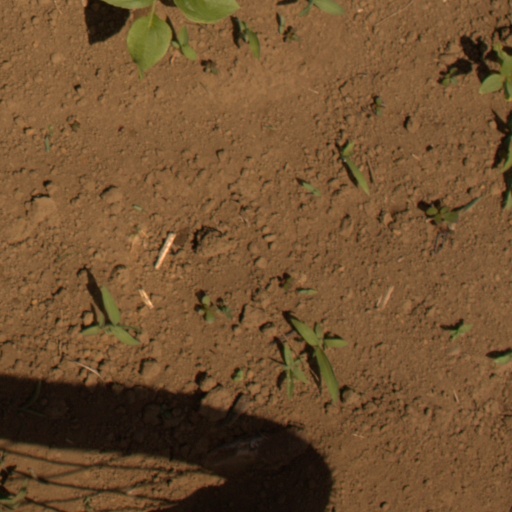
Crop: Jerusalem artichoke